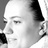
Emotion: neutral